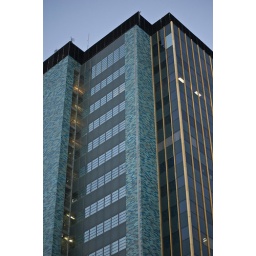
A blue office building in downtown Tucson, AZ